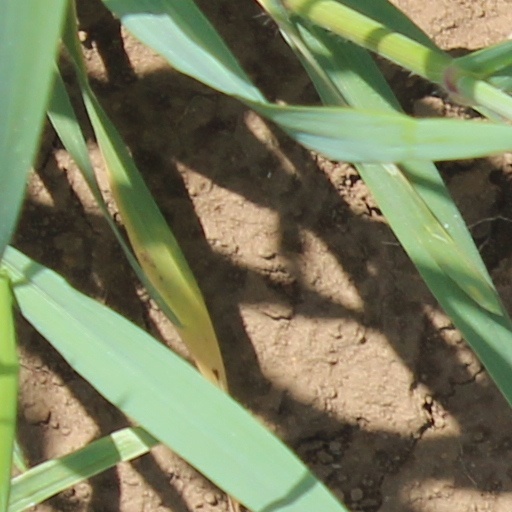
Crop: wheat